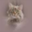
Label: cat